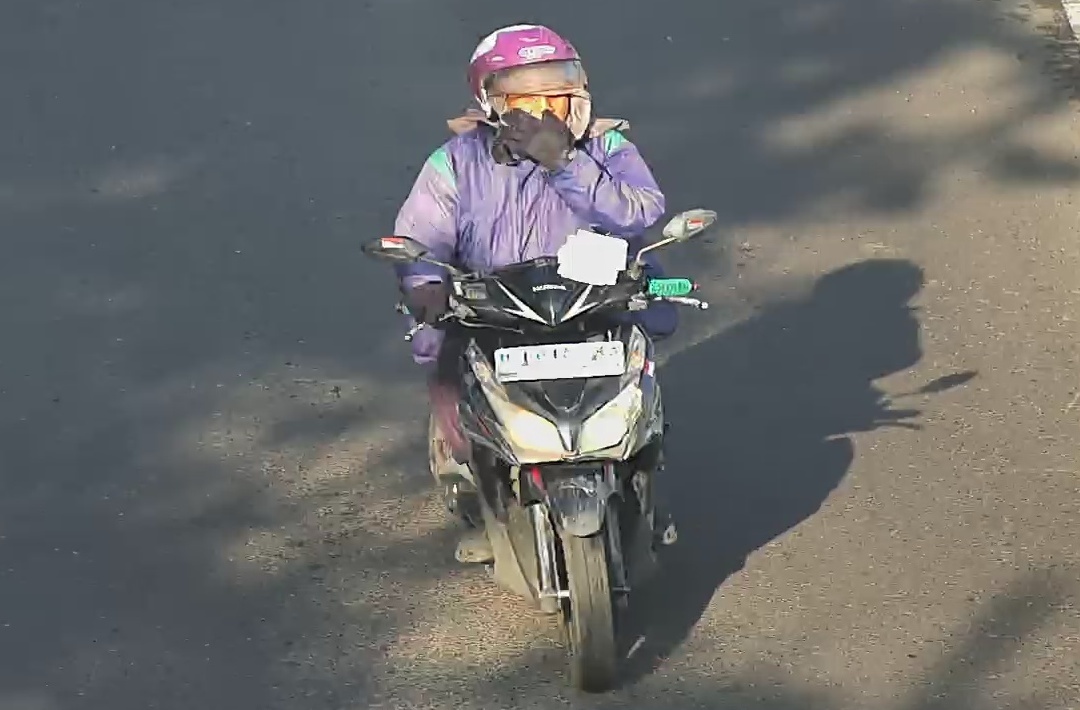
person-with-helmet: 1
person-without-helmet: 0